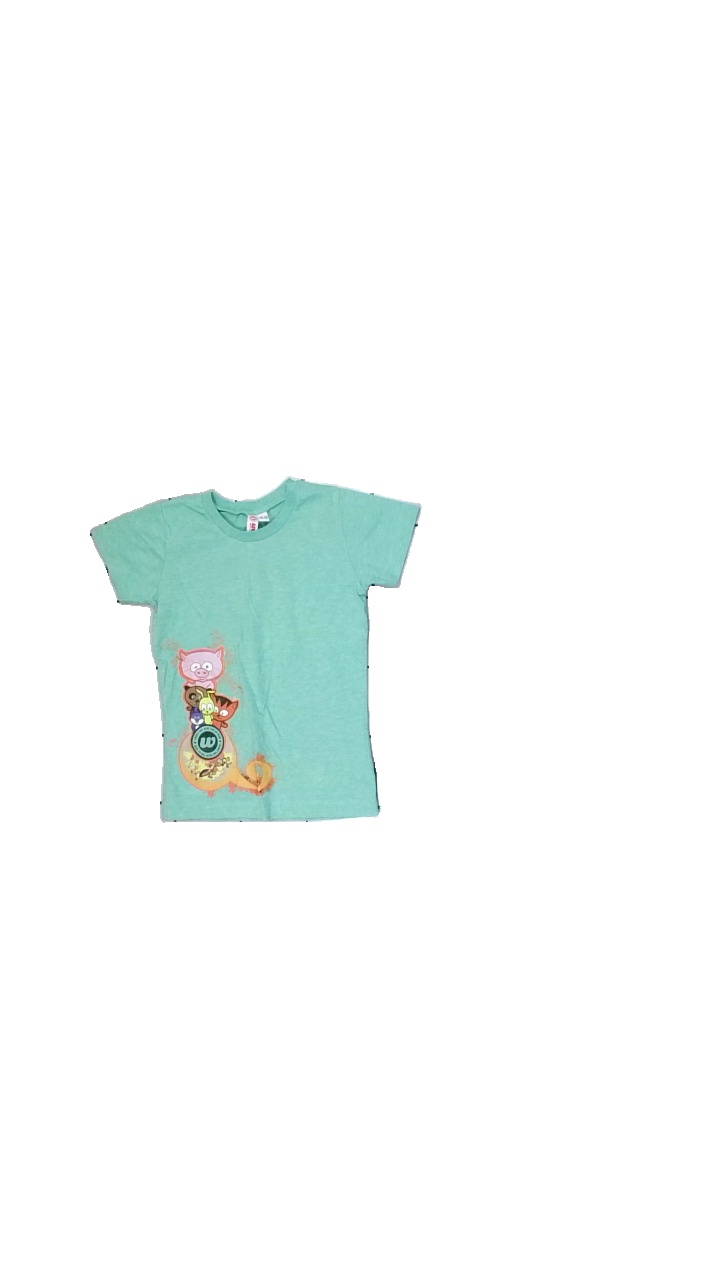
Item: T-shirt (Ladies)
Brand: Bikbok
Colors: Green
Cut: Regular, C-collar
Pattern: Other
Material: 100%cotton
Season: Summer
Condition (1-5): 5
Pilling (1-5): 5
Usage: Reuse
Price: <50